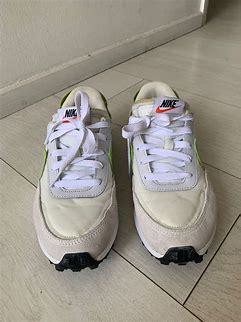
Brand: Nike
Model: Waffle Debut